Aleste Gaiden

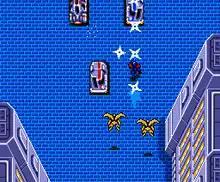
Gameplay screenshot.

"Aleste Gaiden" is a vertical-scrolling shoot 'em up game. The plot takes place in an alternative continuity and follows Raymond Waizen, protagonist of the first "Aleste" game, who wears a cybernetic ninja suit in order to overthrow the supercomputer DIA 51. Its gameplay differs from the original entry; the player controls Raymond instead of a ship through five increasingly difficult stages over a constantly scrolling background, populated with an assortment of enemy forces and obstacles such as pits that must be avoided by jumping, and the scenery never stops moving until a boss is reached, which must be fought to progress further.